Michael Alston

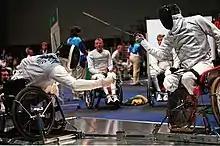
Alston in competition at the 2000 Sydney Paralympics

Michael Alston is an Australian disabled fencer. He competed in the 1998 FESPIC Games and won a silver team medal. At the 1998 Stoke Mandeville Games, he won a gold medal in the foil event. That same year, he also competed at the DEFI Sport Event held in Canada. He won a silver medal in the épée event and a bronze medal in the sabre event. He was supported by the Blacktown City Council and was coached by Sally Kopiec.